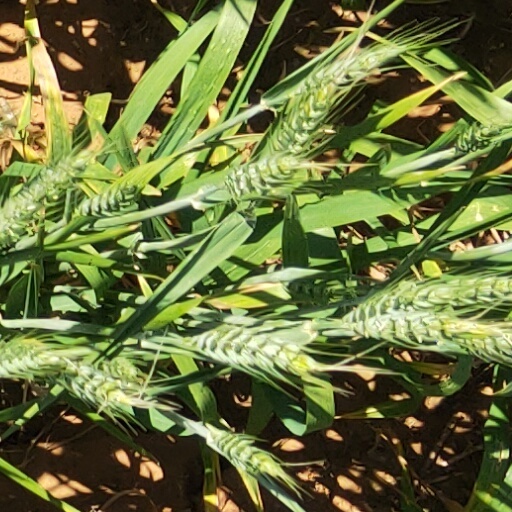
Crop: wheat